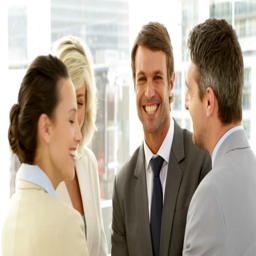
business people joining hands in the office